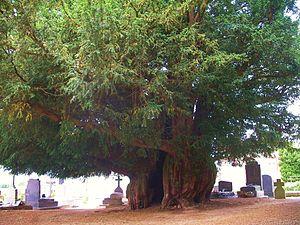
If âgé de 1600 ans dans le cimetière d' Estry (Calvados)
Estry est une ancienne commune française, située dans le département du Calvados en région Normandie, devenue le 1ᵉʳ janvier 2016 une commune déléguée au sein de la commune nouvelle de Valdallière.
Les arbres remarquables de France sont des arbres vivants exceptionnels par leur âge, leurs dimensions, leur forme, leur passé ou encore leur légende. Ces ligneux représentent un patrimoine naturel et culturel qui doit être conservé. Certains ont été classés « monument naturel » dans les années 1930.